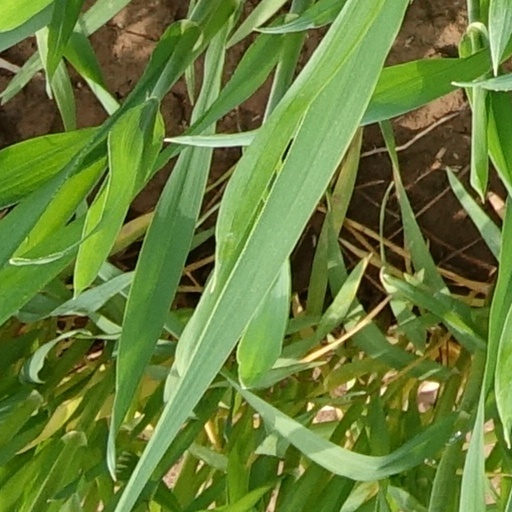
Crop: wheat